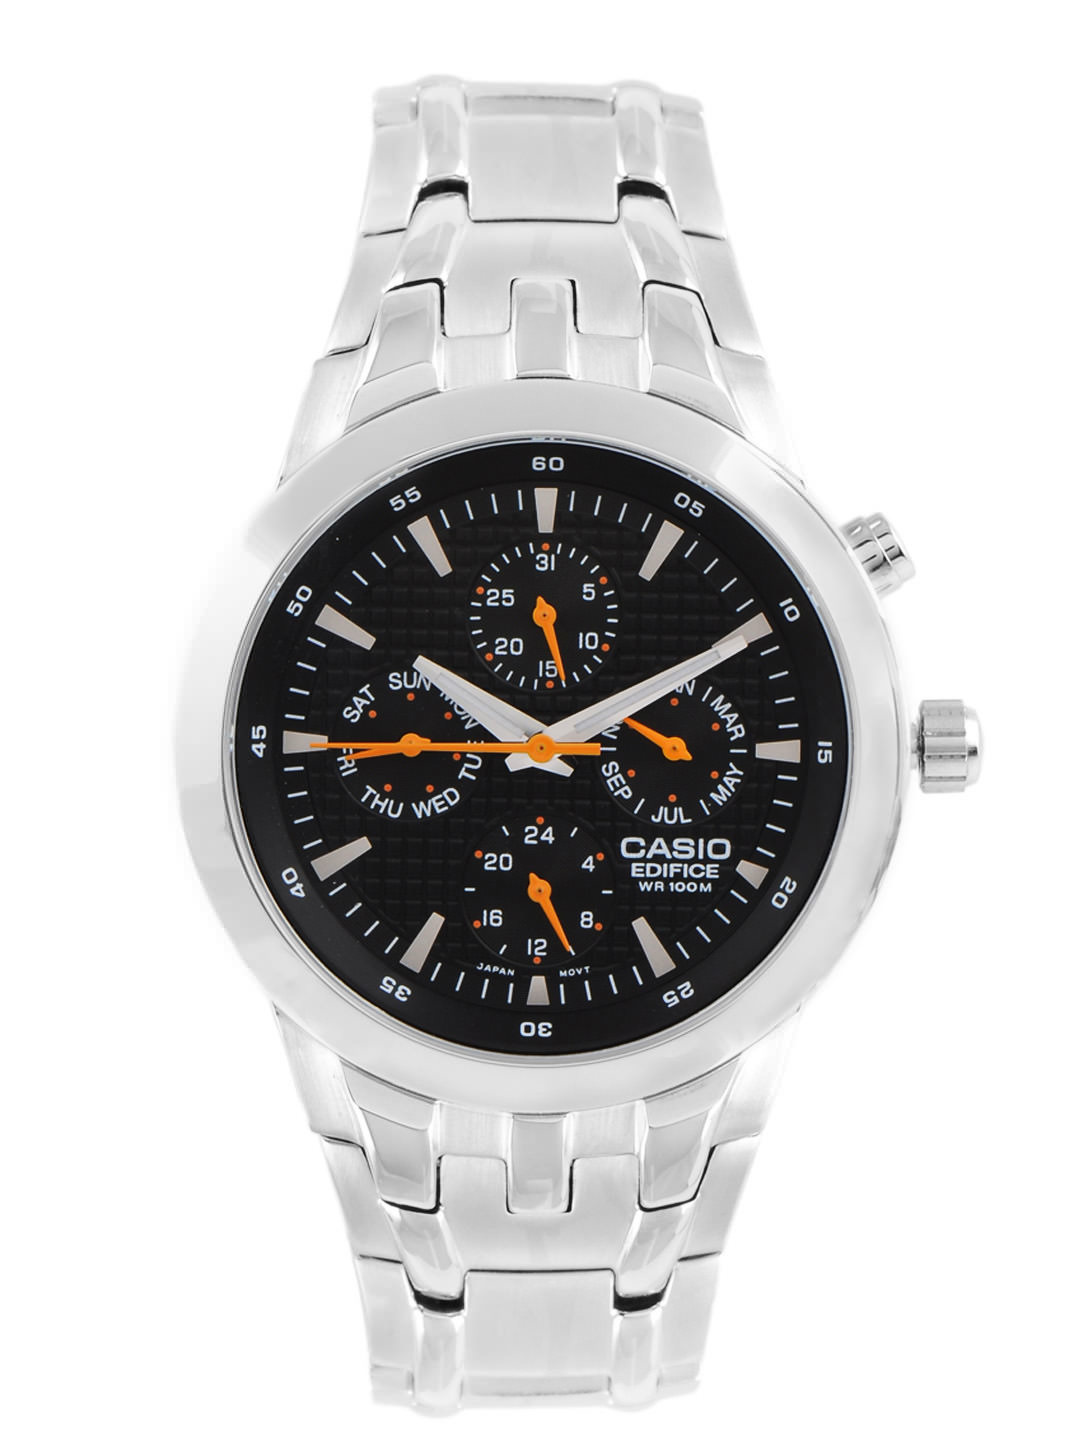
CASIO EDIFICE Men Black Dial Chronograph Watch ED152
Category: Accessories / Watches / Watches
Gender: Men
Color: Black
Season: Winter 2016
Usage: Casual